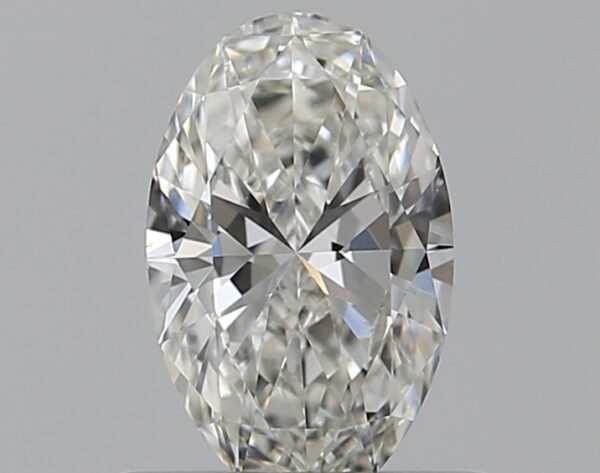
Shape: oval
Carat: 0.5
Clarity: VS1
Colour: H
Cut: EX
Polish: EX
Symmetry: VG
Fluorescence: N
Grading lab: GIA
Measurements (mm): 6.85 x 4.33 x 2.58